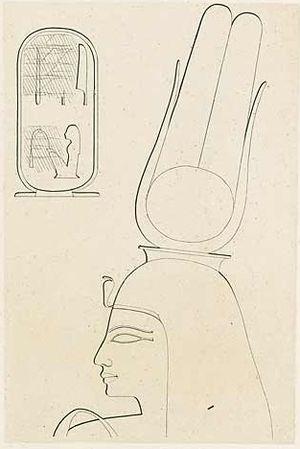
Tiyi (II) ou Ti ou Tiy ou Tey ou Tiye est une reine d'Égypte de la XVIIIᵉ dynastie. Elle est la grande épouse royale du pharaon Aÿ. Elle serait selon certains spécialistes, dont Cyril Aldred, sa deuxième épouse, le nom de la première étant inconnu par ailleurs. On ne connait pas son origine, mais elle vient sûrement de la ville d'Akhmîm, au nord d'Abydos, comme son époux. On pense qu'elle était déjà l'épouse d'Aÿ bien avant son accession au trône.